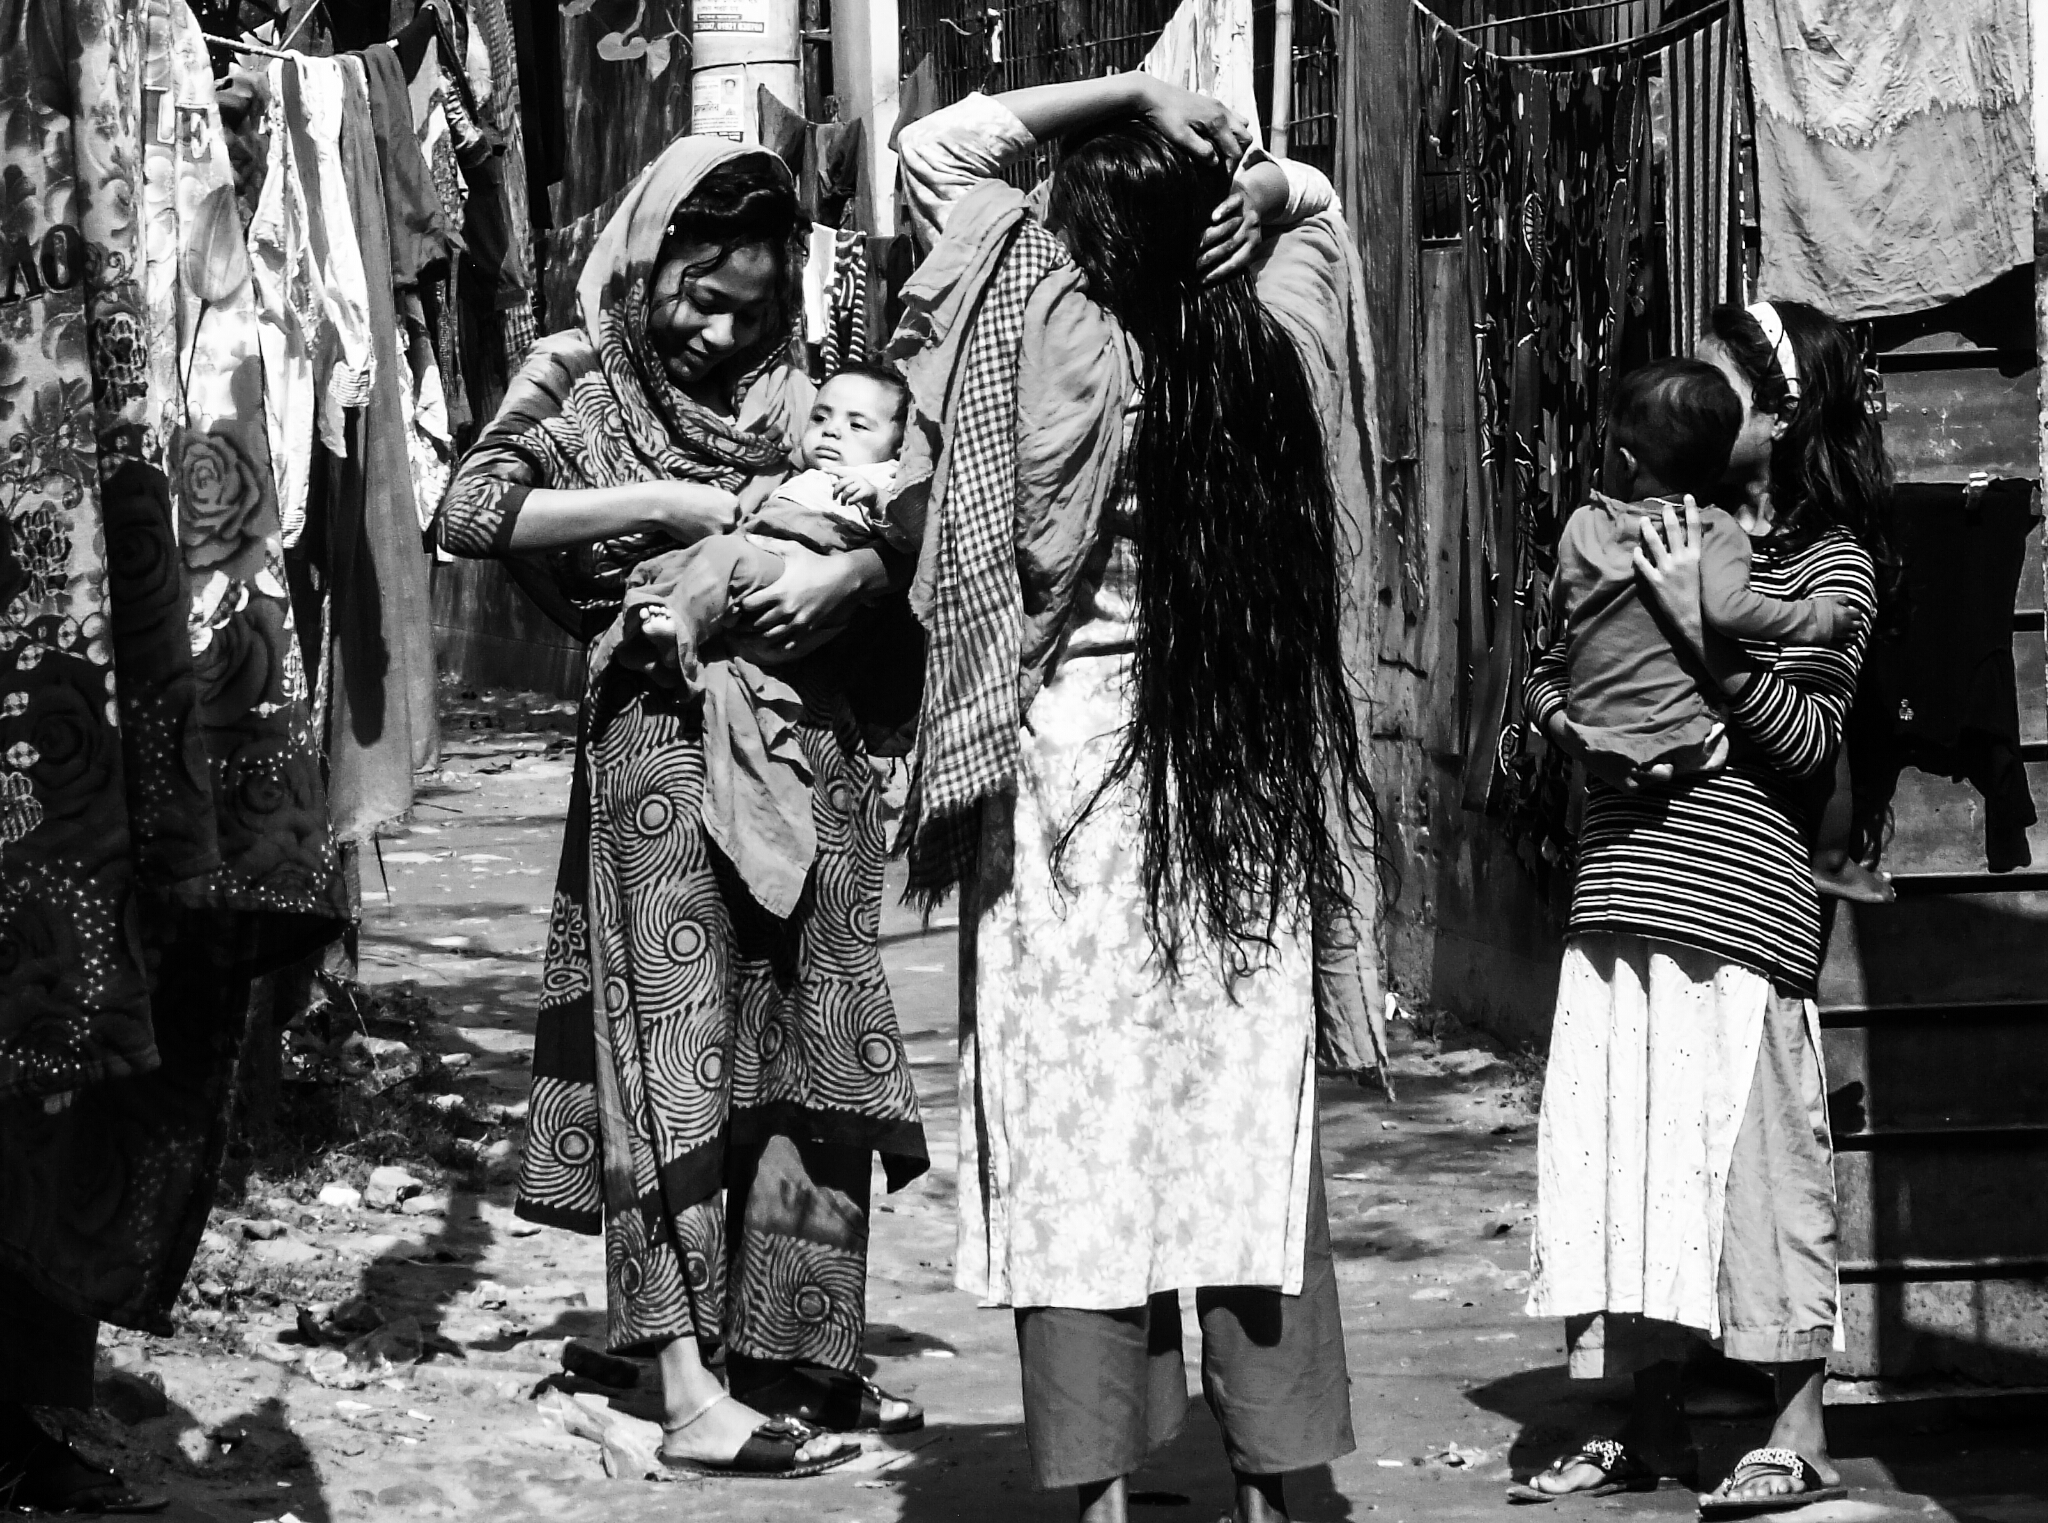
people, street, city, urban, girls, dhaka, bangladesh, white, black, infrastructure, temple, black and white, street fashion, style, tire, adaptation, road, snapshot, market, wheel, urban area, monochrome photography, monochrome, pedestrian, conversation, stock photography, marketplace, crowd, bazaar, bench, handbag, child, precipitation, photography, rain, transport